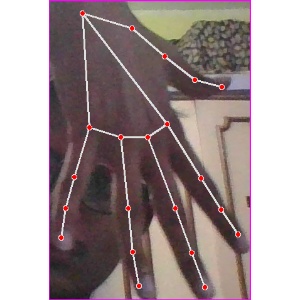
अक्षर: ढ